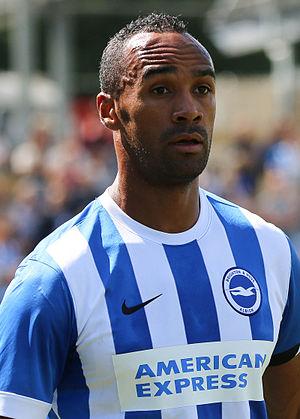
Christopher James O'Grady, connu sous le nom de Chris O'Grady, est un footballeur anglais, né le 25 janvier 1986 à Nottingham, en Angleterre. Il évolue au poste d'attaquant.